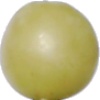
Label: Grape White 2